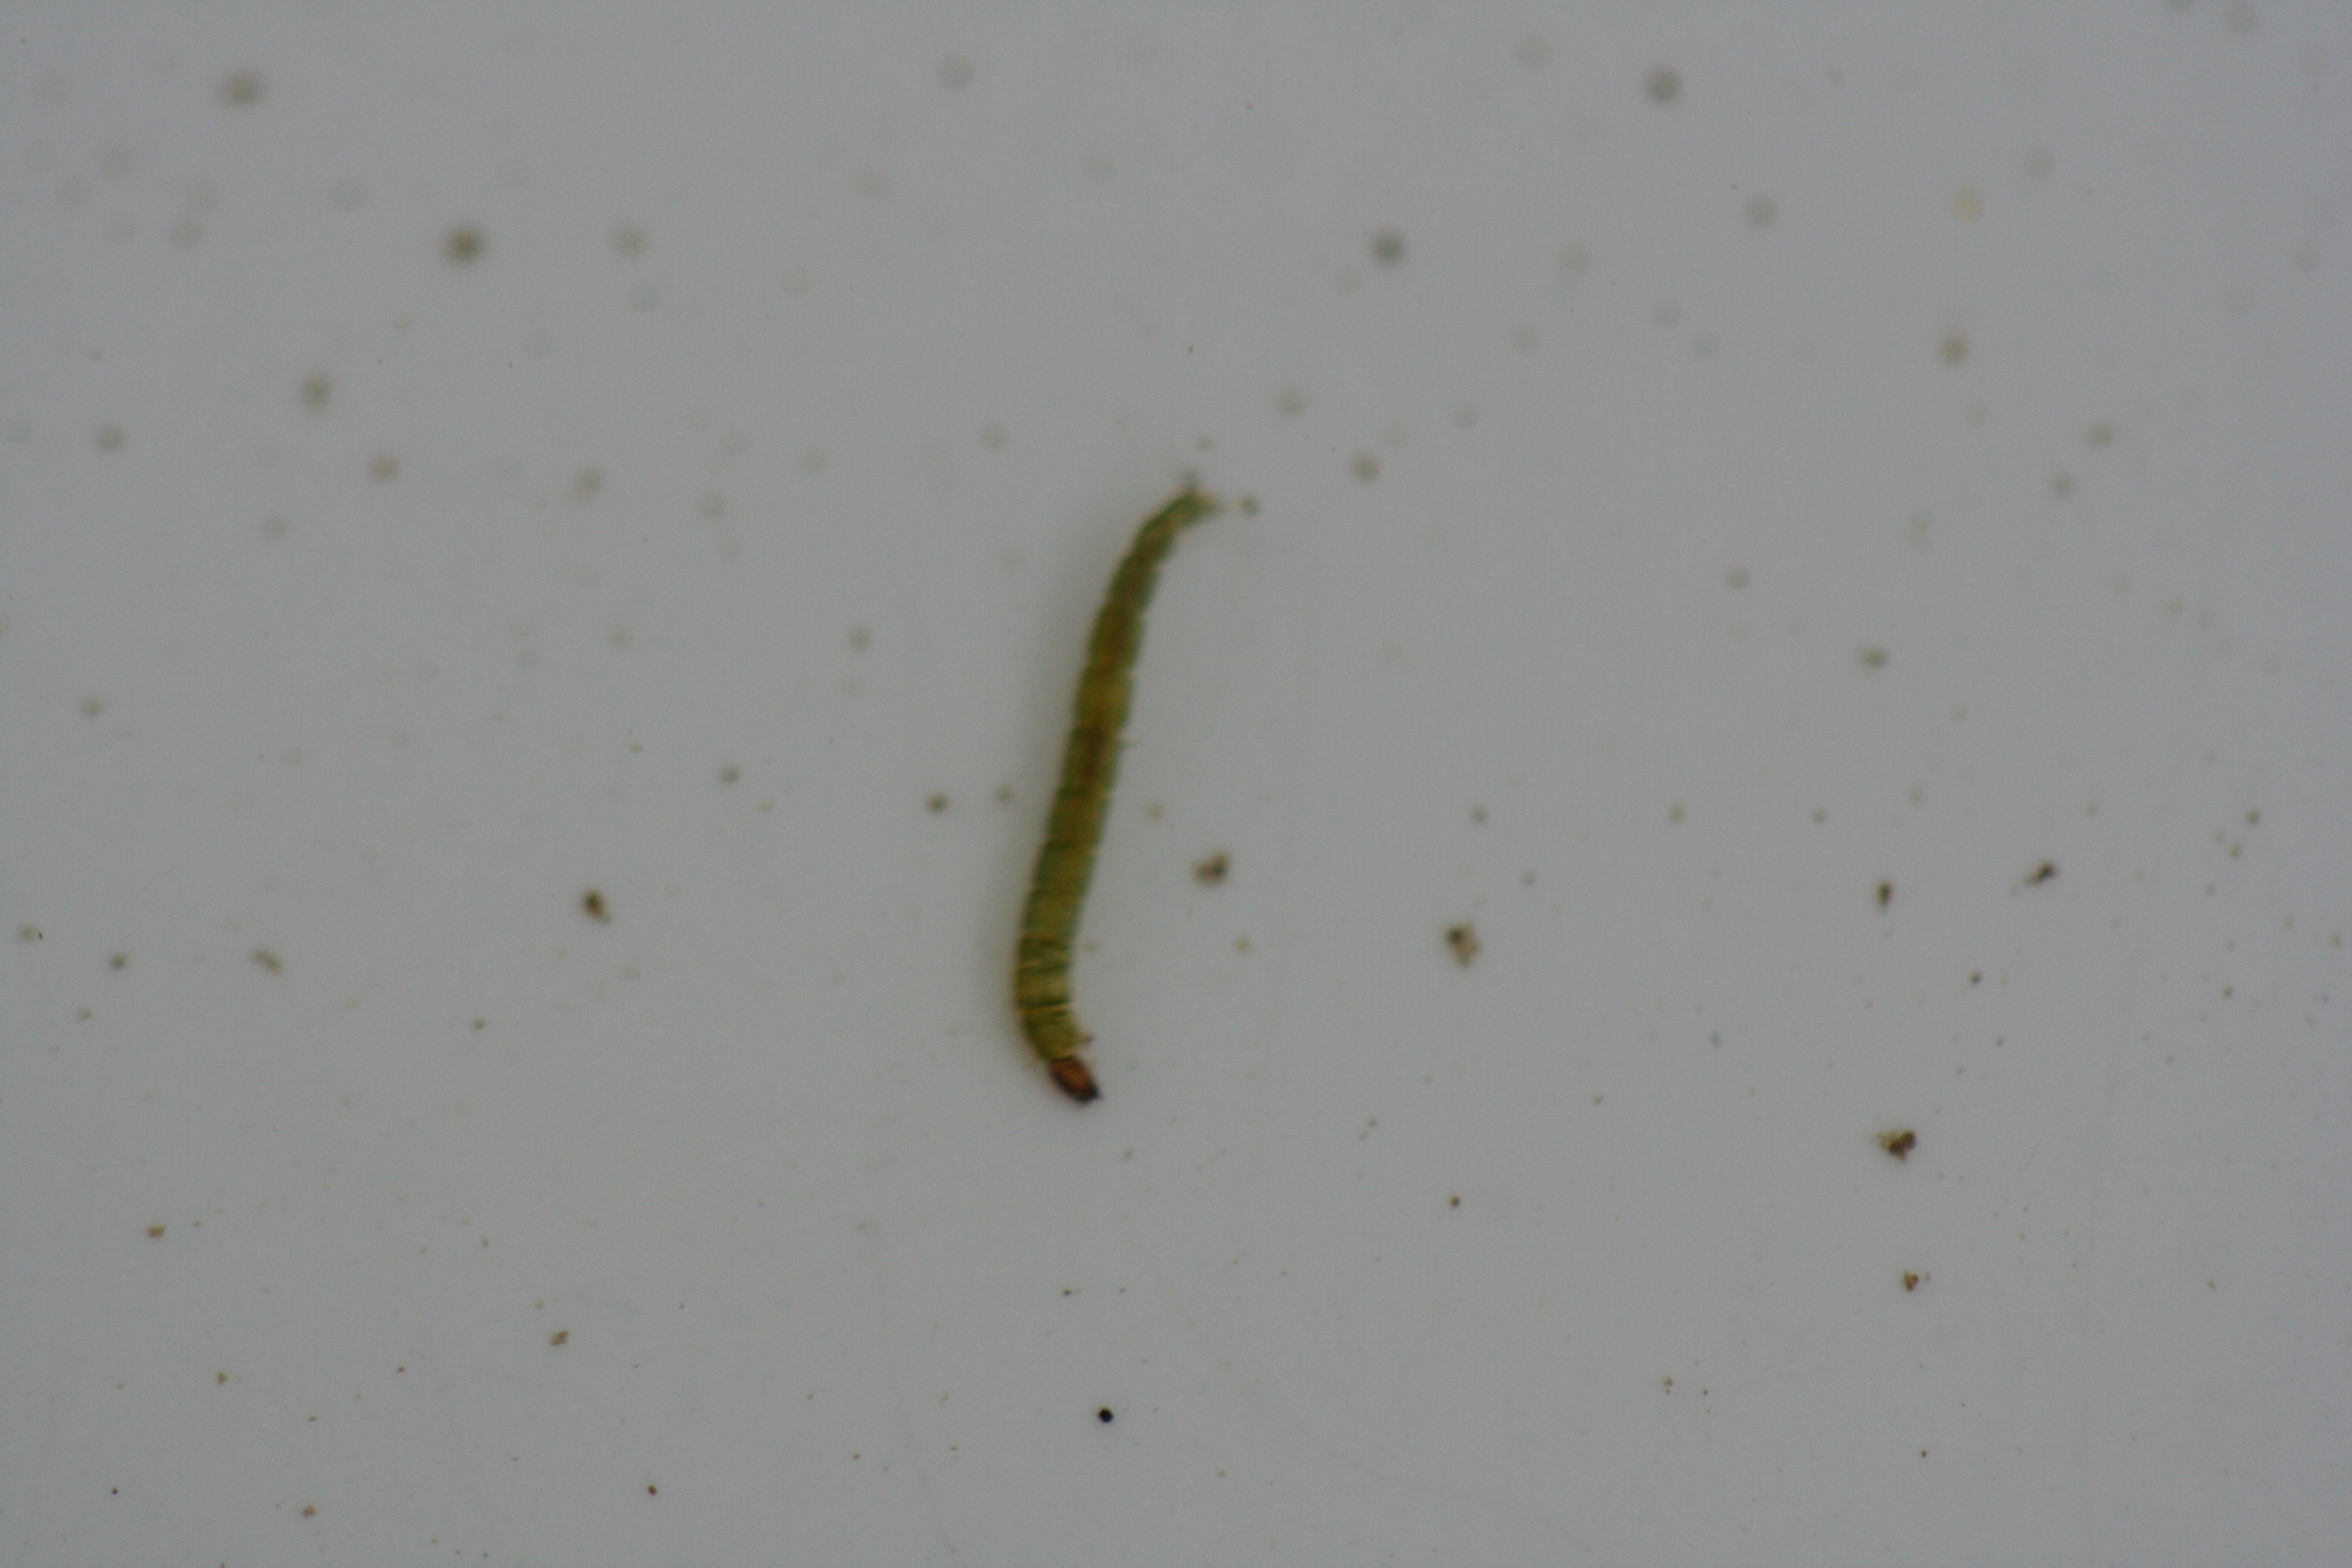
Macroinvertebrate group: true_flies